Gunpo

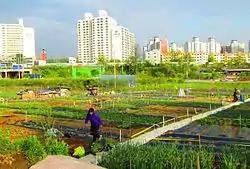
Urban and rural lifestyles combine in the heart of Daeya-dong.

Gunpo is divided into nine legal dongs (neighborhoods). Four of those dongs—Sanbon-dong, Geumjeong-dong, Dang-dong, and Dangjeong-dong—are heavily urbanized residential, commercial, and industrial areas. Located in the northern end of Gunpo, they are serviced by Seoul Subway Lines 1 and 4. In the south of the city, Bugok-dong, Daeya-dong, and Domagyo-dong are largely rural, although Bugok-dong has seen recent urban development and Domagyo-dong has been earmarked for a development project of its own. Daeya-dong also contains a small urban area, which is serviced by Daeyami station. On Gunpo's west side, Dundae-dong and Sokdal-dong contain large parts of the Surisan mountain and are mostly mountainous, with farmland comprising the majority of their valley areas. Surisan also extends into western Sanbon-dong.